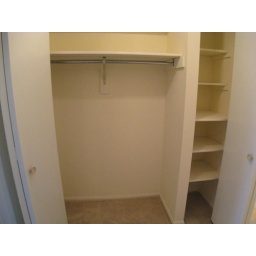
hall closet in master suite. bedroom door is to the left, bathroom to the right.